Mazeyrat-d'Allier

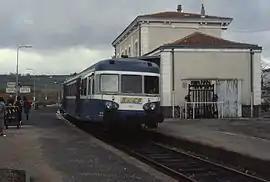
Train station

Mazeyrat-d'Allier (literally "Mazeyrat of Allier") is a commune in the Haute-Loire department in south-central France.